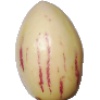
Label: Pepino 1